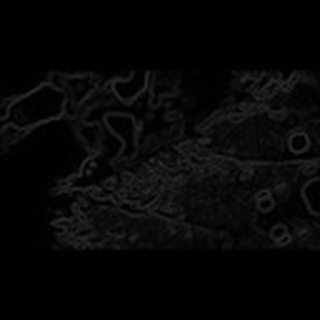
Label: cotton_aphids